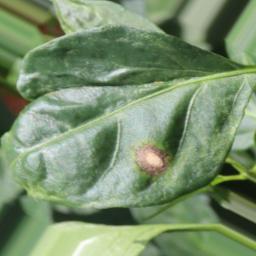
Label: cercospora